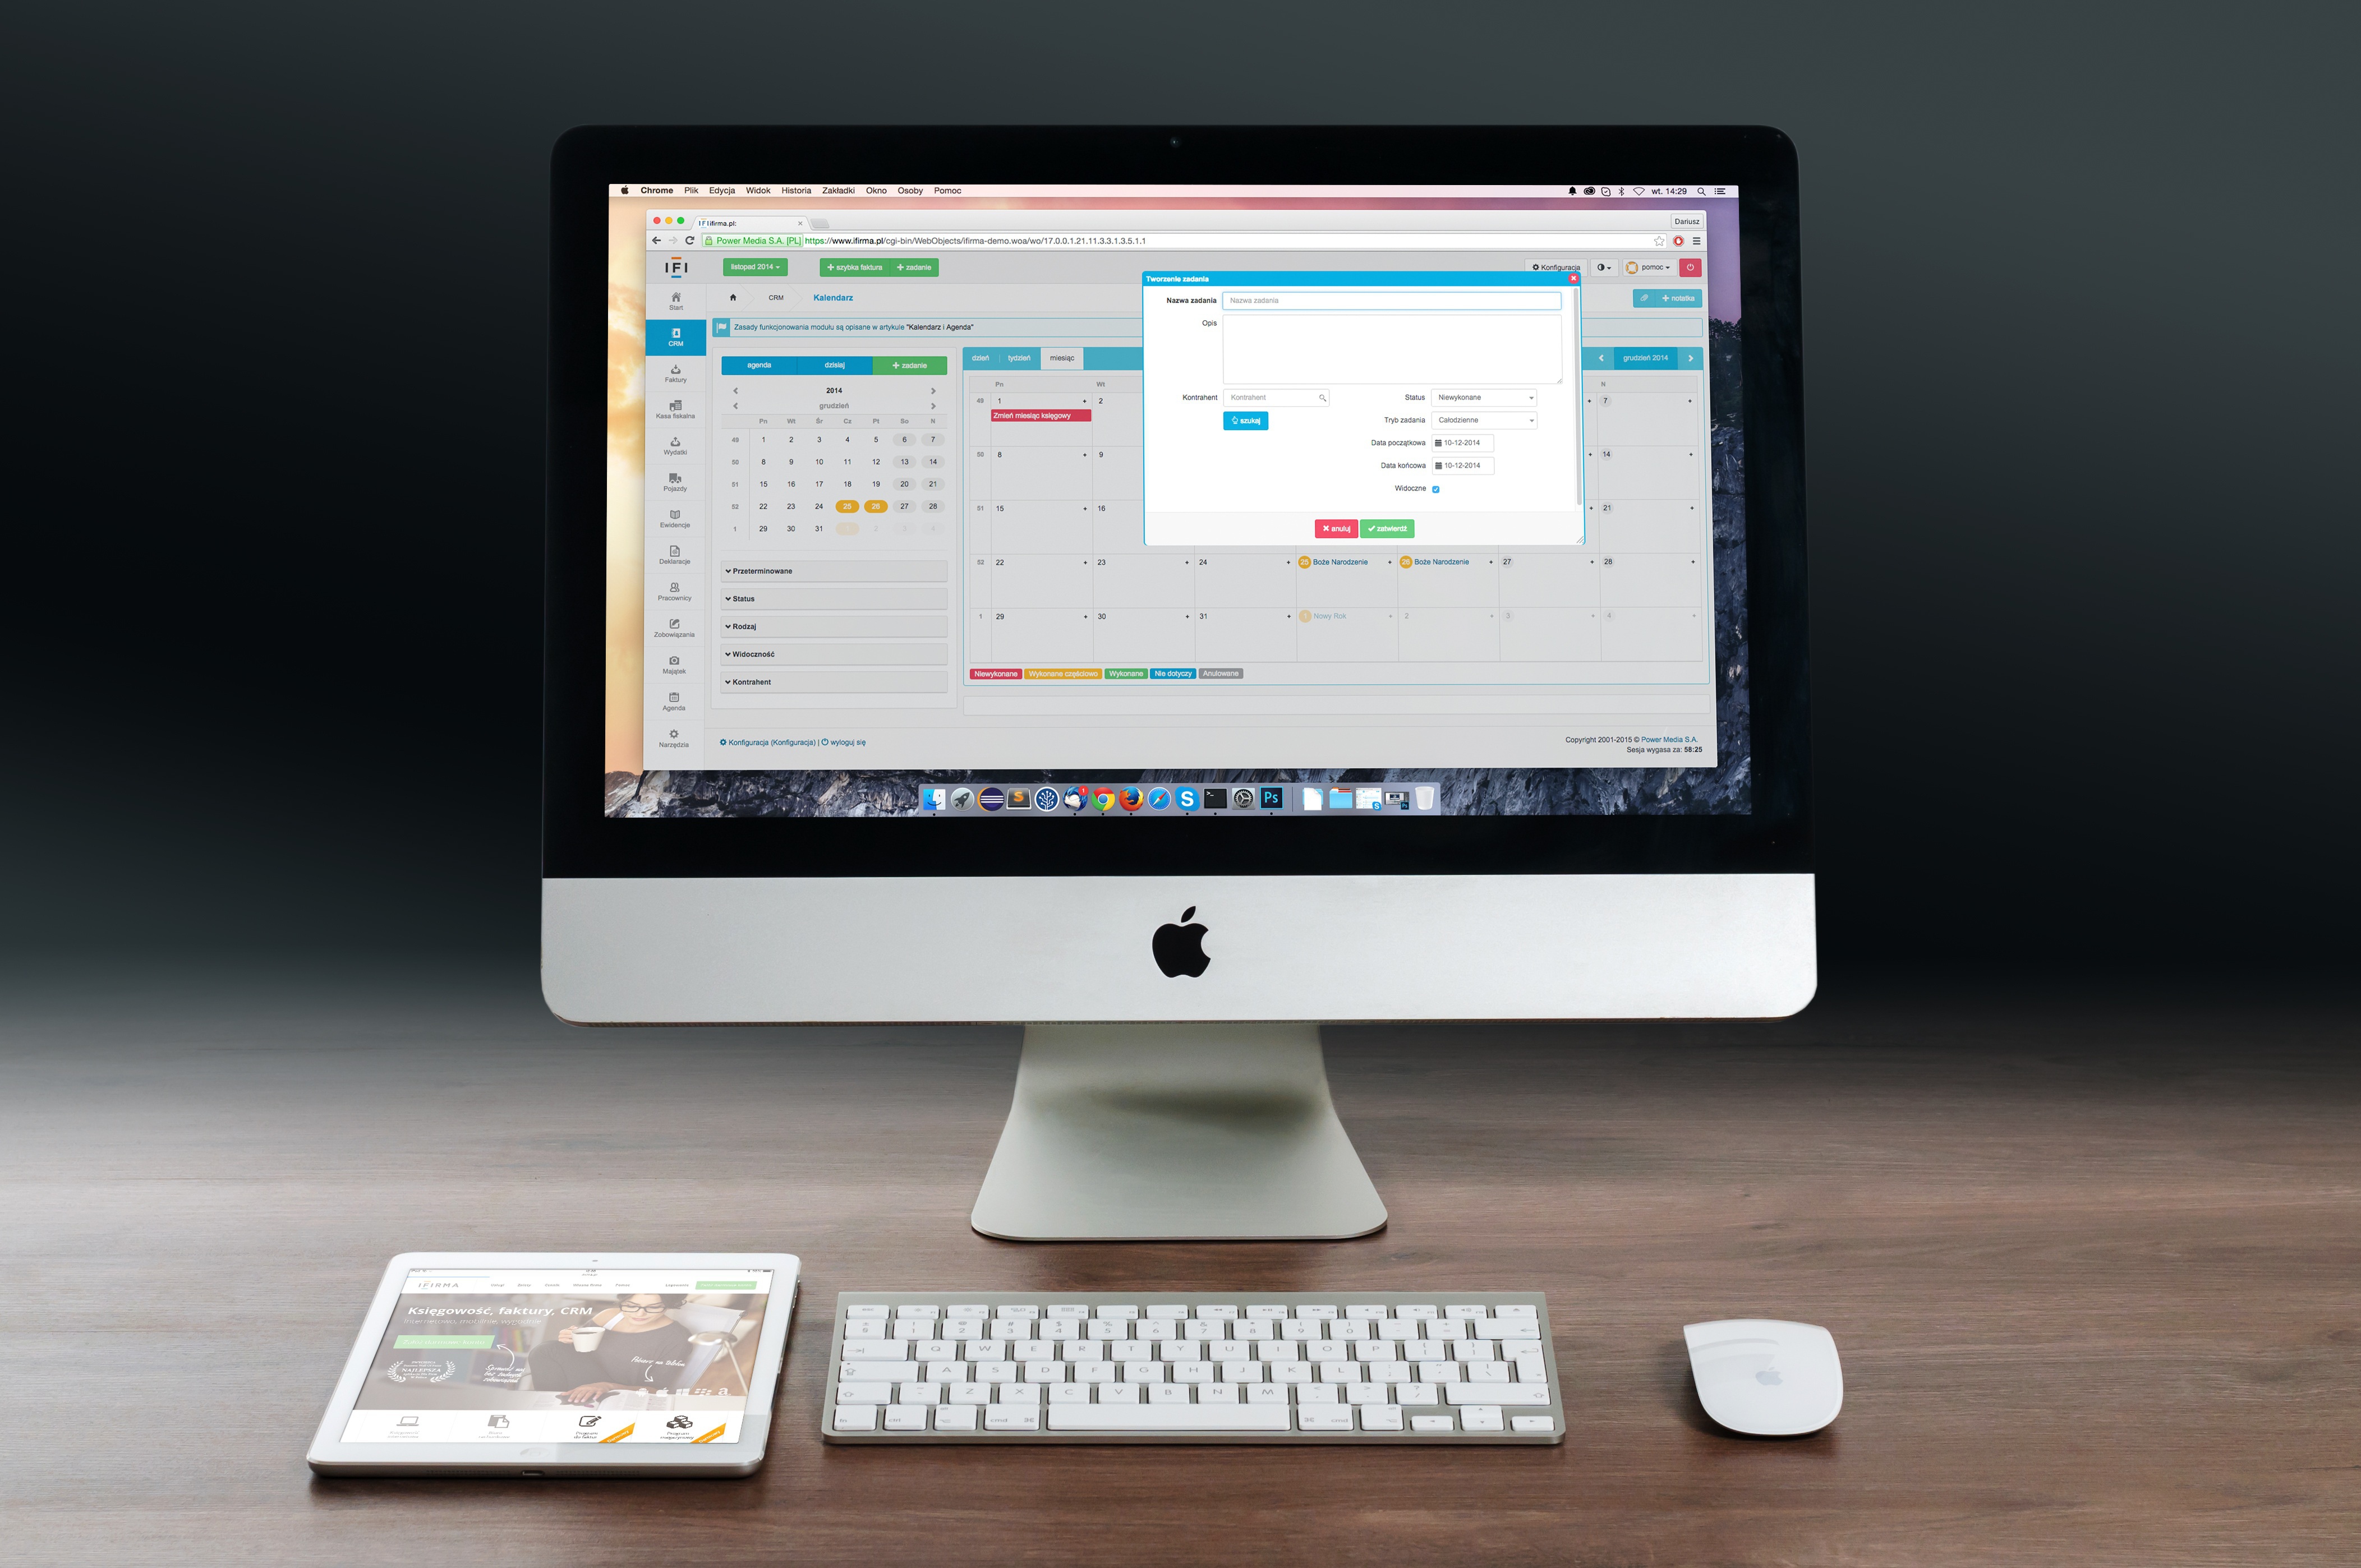
screen, product, output device, desktop computer, computer monitor, personal computer, display device, technology, Computer monitor accessory, electronic device, multimedia, computer, website, design, electronics, font, computer hardware, gadget, input device, personal computer hardware, space bar, flat panel display, operating system, computer keyboard, Computer terminal, brand, touchpad